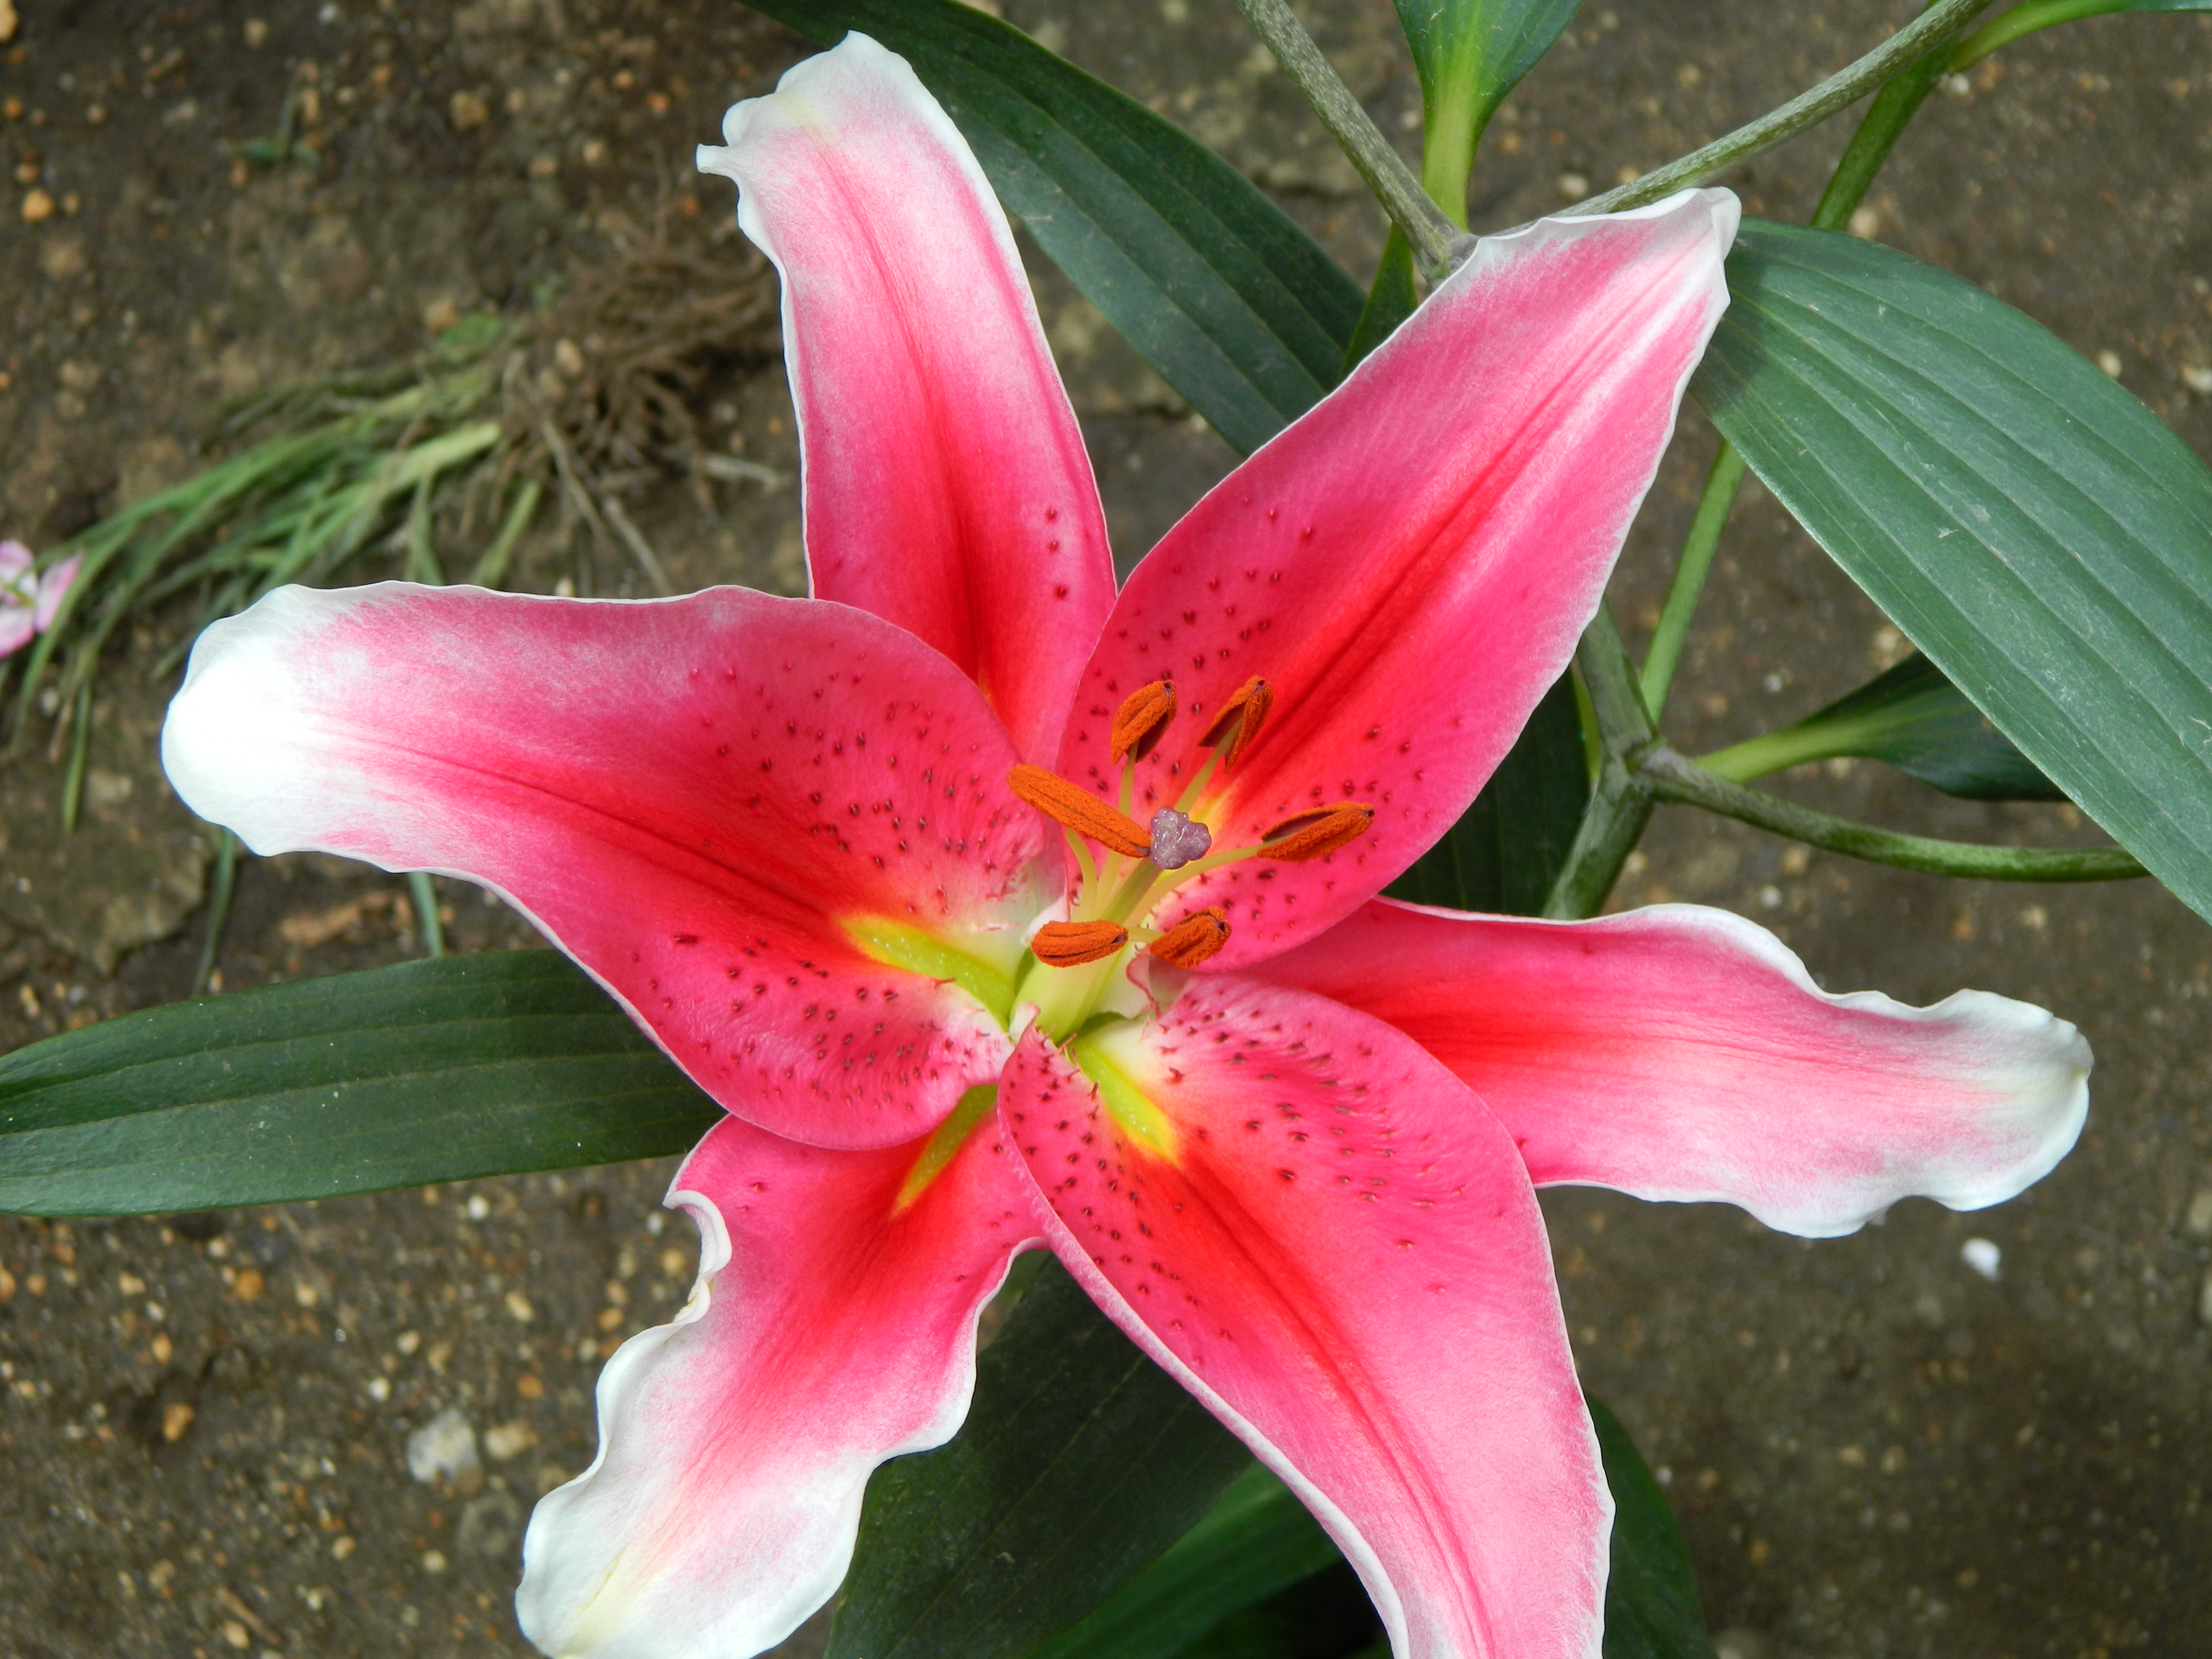
flower, pinr, macro, garden, nature, love, flowering plant, lily, petal, plant, terrestrial plant, pink, amaryllis belladonna, botany, daylily, stargazer lily, lily family, hippeastrum, crinum, monocotyledon, amaryllis family, plant stem, alstroemeriaceae, hibiscus, pollen, bromeliaceae, perennial plant